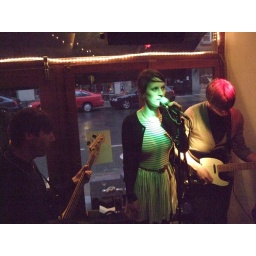
Played in the bar window - Ian was also doing the door while playing the bass